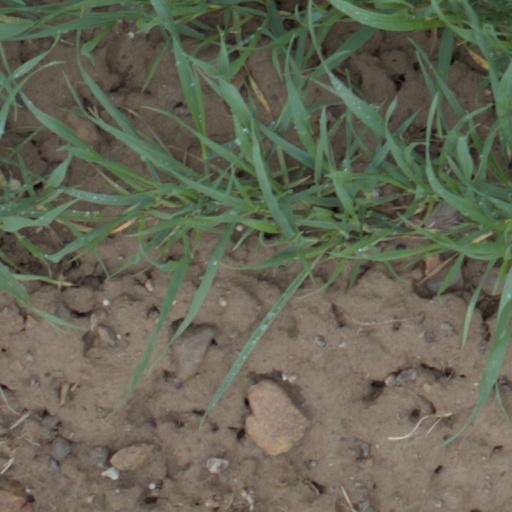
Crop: wheat